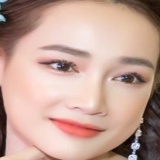
diễn viên Nhã Phương